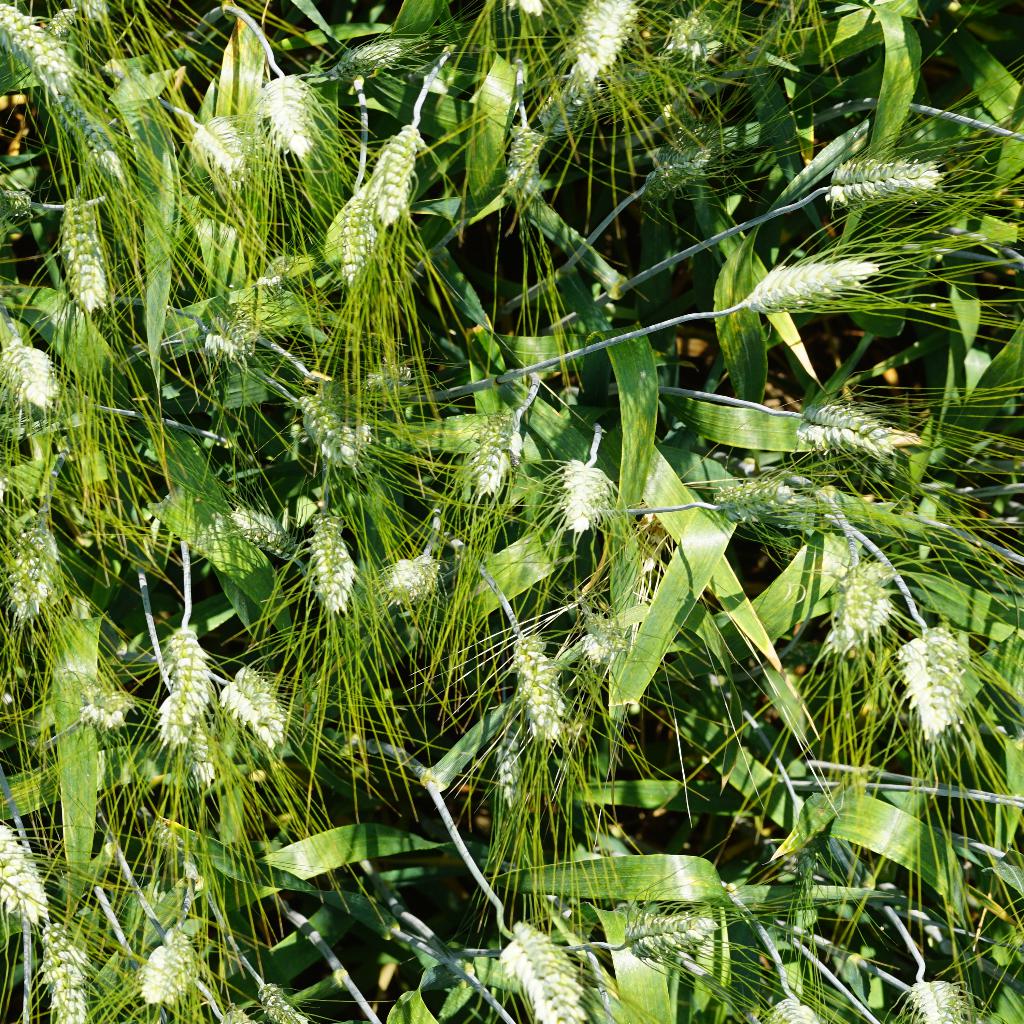
Country: France
Location: Gréoux
Wheat development stage: Filling